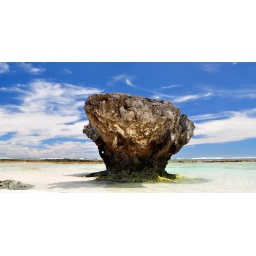
Just a rock in the ocean